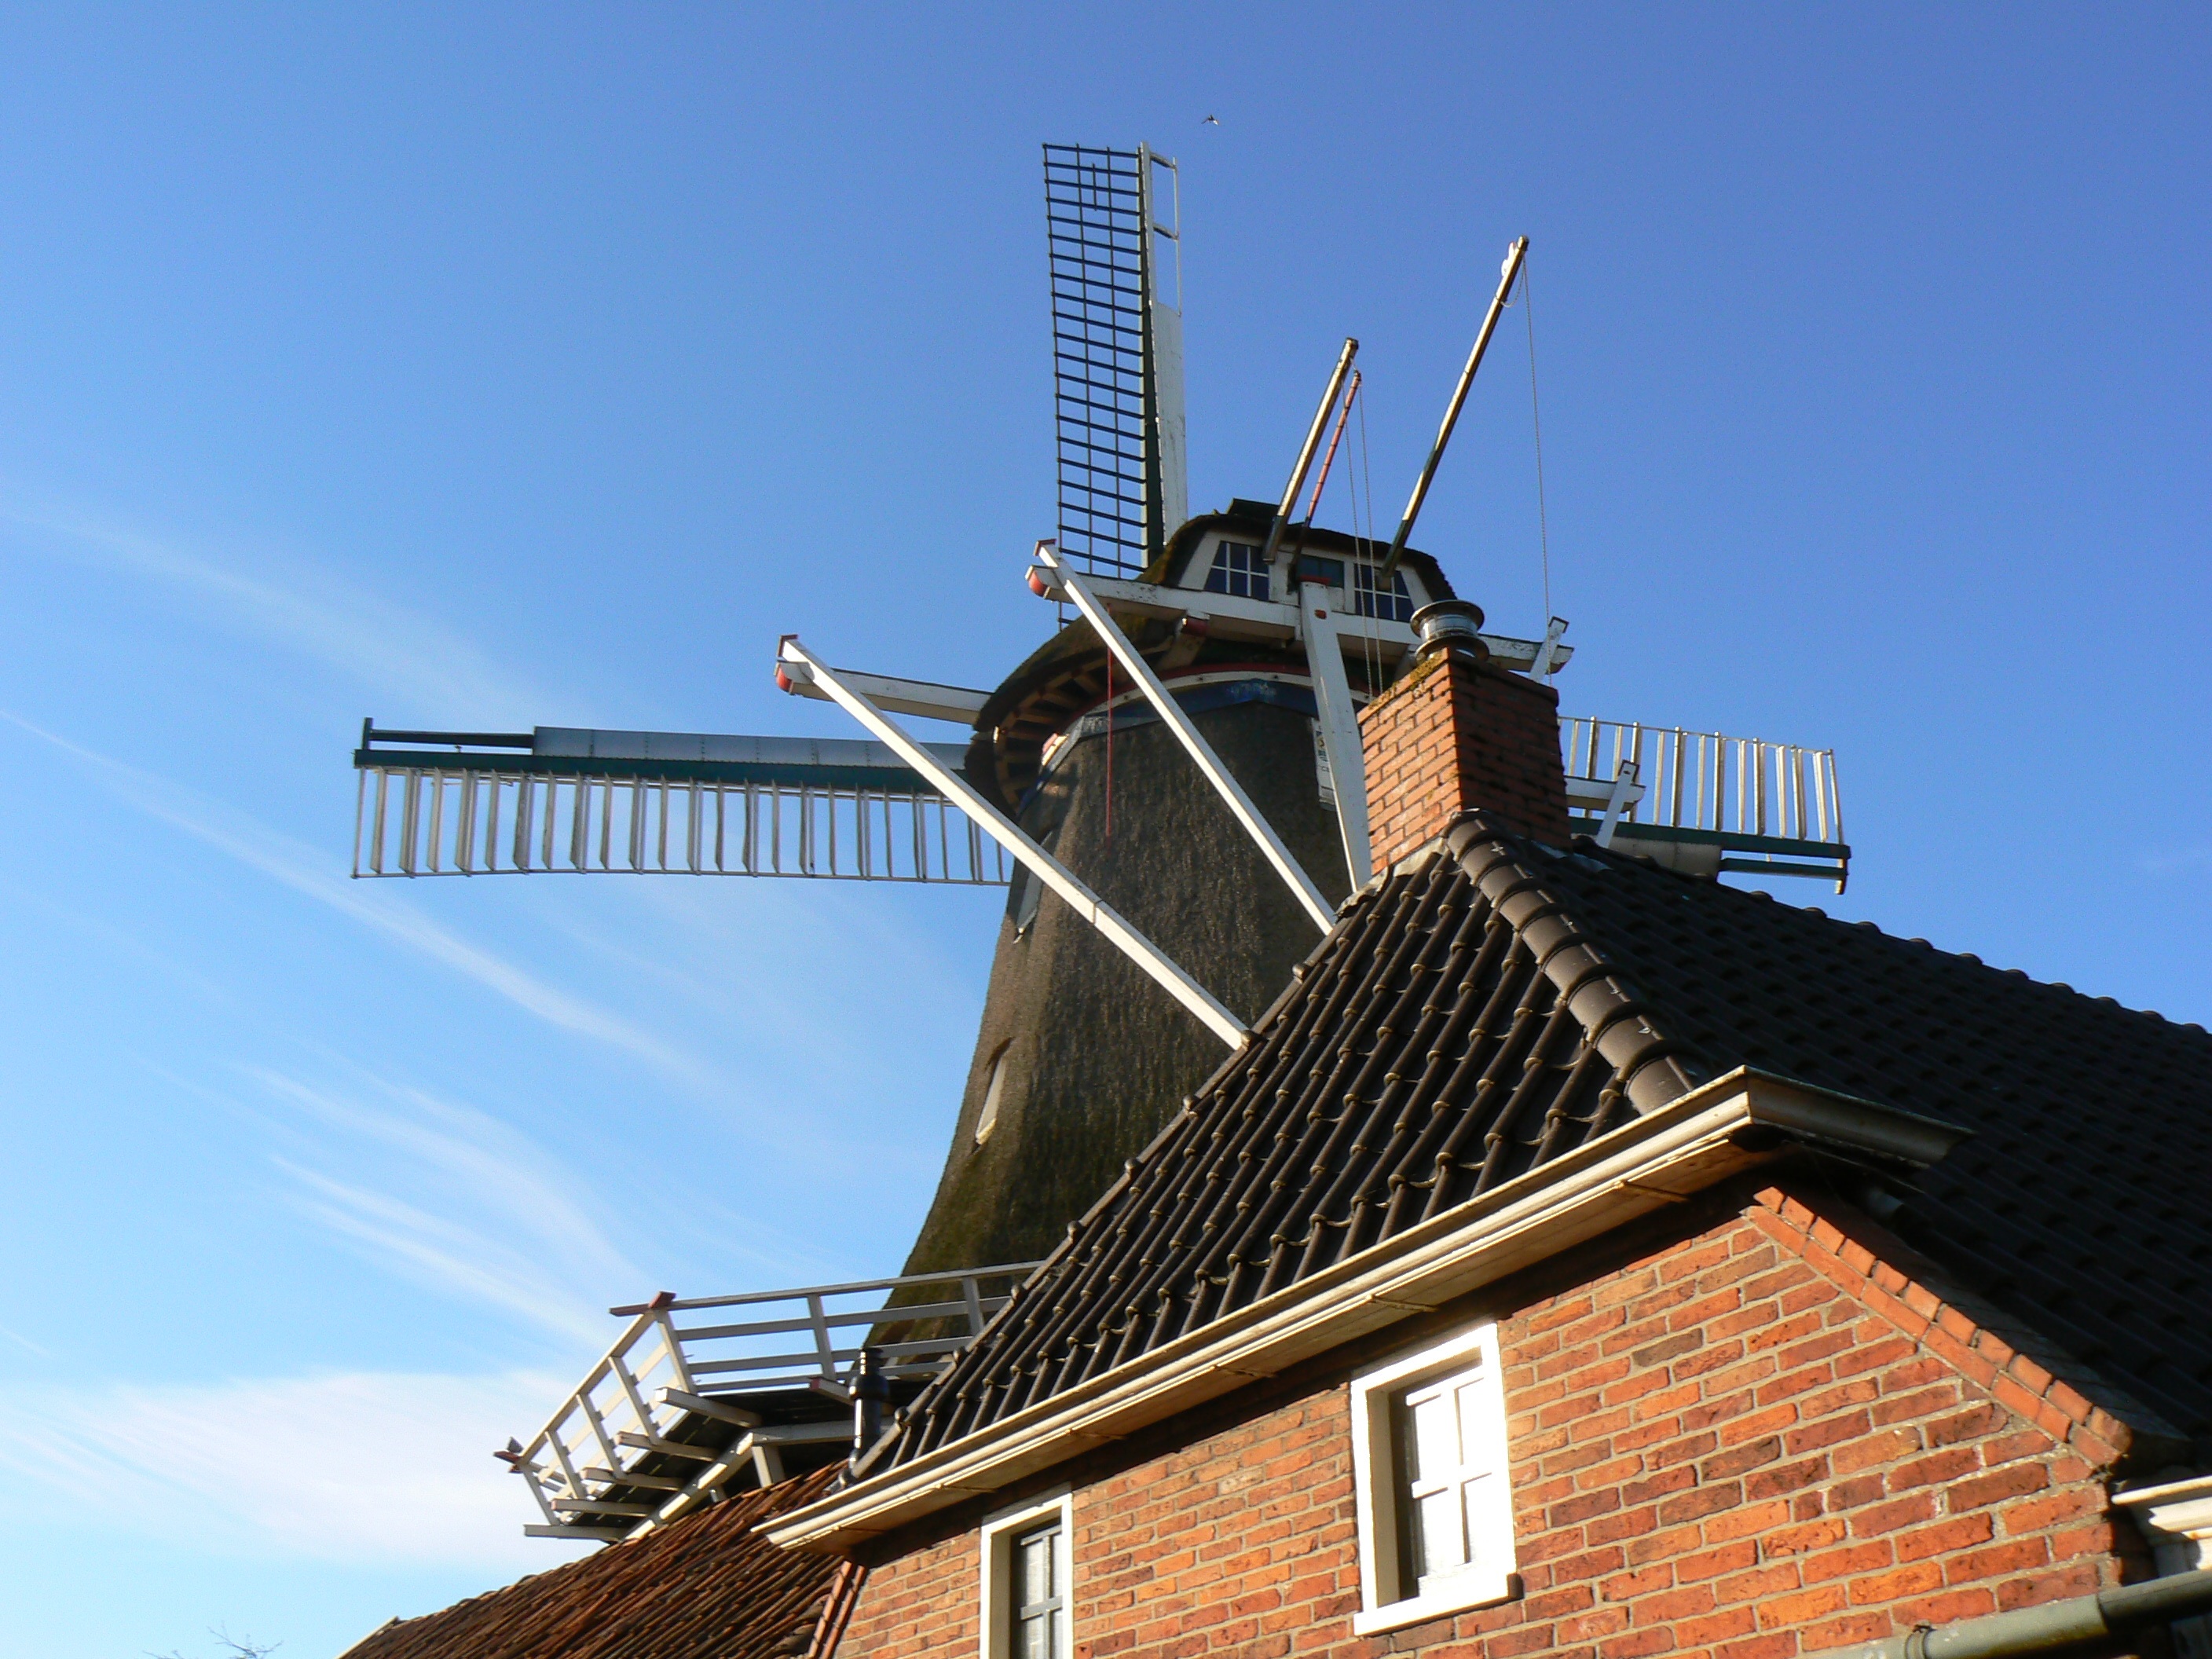
sky, windmill, wind, roof, building, tower, landmark, blue, holland, mill, dutch